St Budeaux

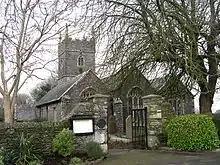
The Parish Church of St Budeaux

St Budeaux became a separate parish in 1482 by the decision of the Bishop of Exeter. During the early Tudor period, demand grew for a larger church, which was completed in 1563. The church was described in 1804 as "a simple edifice, and, though devoid of architectural embellishment, possesses much picturesque beauty."